Kenya national football team

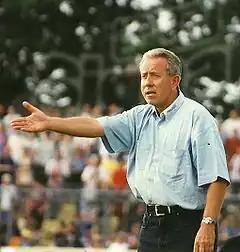
Eckhard Krautzun became the manager of the national football team of Kenya in 1971

Ray Batchelor was appointed the first national team coach in 1961. However, there was dissent regarding his managerial skills, and a revolt among players during a CECAFA Cup game in Zanzibar led to him being forced out. In 1963, not long after Kenyan independence was declared, Kenyan international Peter Oronge took over coaching duties; however, he disappeared just hours before a Jamhuri Day friendly against reigning champions Ghana in 1965. His absence was never explained, and Batchelor was called in as an emergency replacement. This match was the team's worst defeat, with a final score of 13–2 against Ghana. At the time, the Ghanaians were a very strong team with a dangerous striker in the form of Ben Acheampong. Two days later, after Batchelor had reorganised the team, the Kenyans and Ghanaians drew in a friendly match.